Archer Maclean's Pool

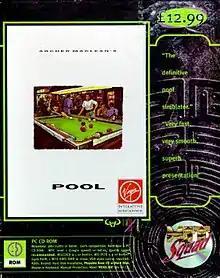

Archer Maclean's Pool is a video game designed and produced by Archer Maclean, published by Virgin Games in 1992 for Amiga, Atari ST and MS-DOS.